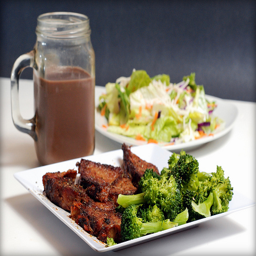
A plate of well rounded meal with broccoli and meat
pork chops and broccoli on one plate a glass of chocolate milk and salad on another plate
a table that has a couple of plates of food on it
a plate of brocolli beef with a salad and choco milk
Two plates with meat and vegetables and a cup